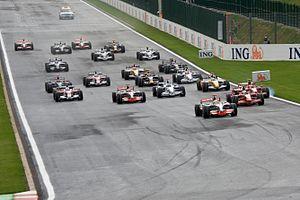
Le Grand Prix de Belgique 2008, disputé sur le circuit de Spa-Francorchamps le 7 septembre 2008, est la 798ᵉ course du championnat du monde de Formule 1 courue depuis 1950 et la treizième manche du championnat 2008.